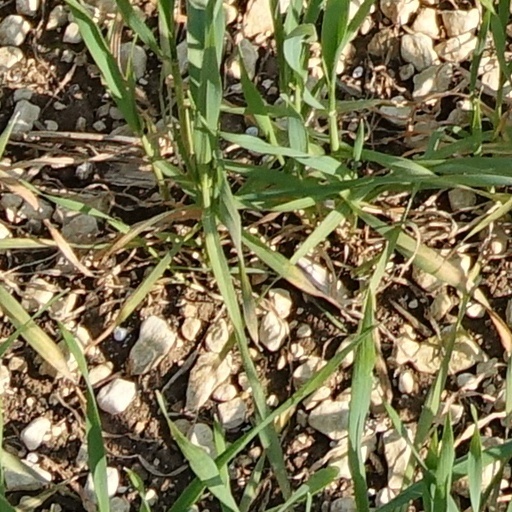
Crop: wheat